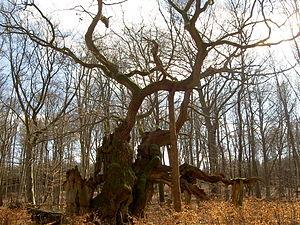
L'expression faisant référence aux chênes européens dont la circonférence du tronc dépasse les dix mètres désigne l'ensemble des chênes d'Europe ayant été identifiés dont le diamètre à hauteur de poitrine dépasse les 10 mètres. Le forestier néerlandais Jeroen Pater a, entre 1999 et 2007, recensé tous les chênes correspondant à cette description en prenant la mesure du tronc à 1,3 mètres de hauteur. Son registre décrit 29 chênes d'Europe avec le lieu, le pays, la portée, l'âge estimé et une description de l'arbre.